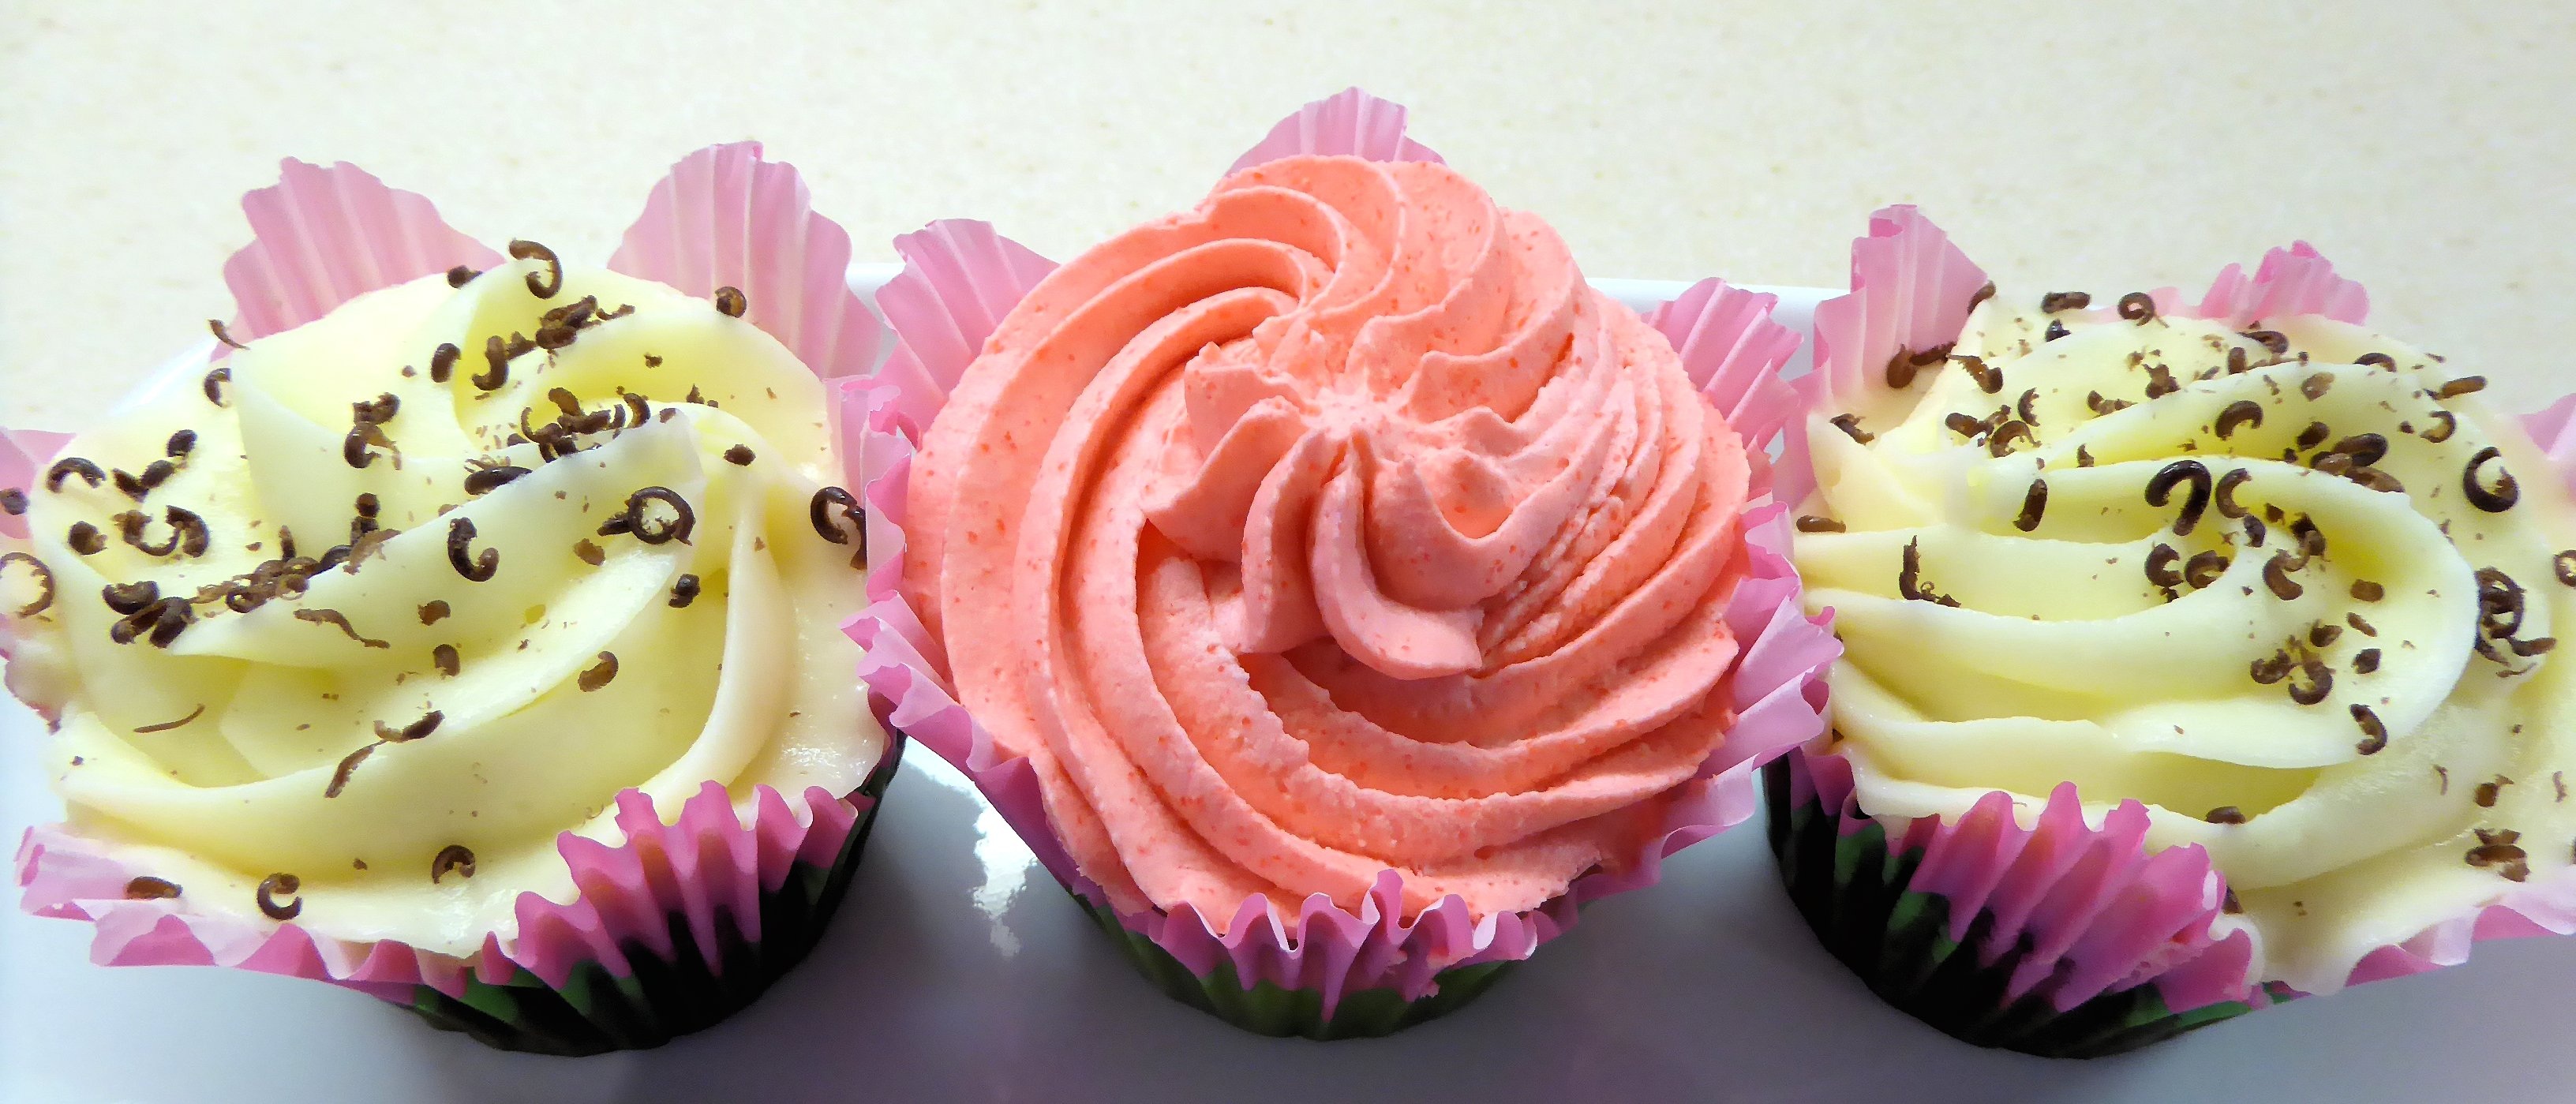
sweet, flower, petal, food, pink, cupcake, dessert, cake, icing, cupcakes, sweetness, flavor, buttercream, cake decorating, chocolate pieces, yellow and peach frosting